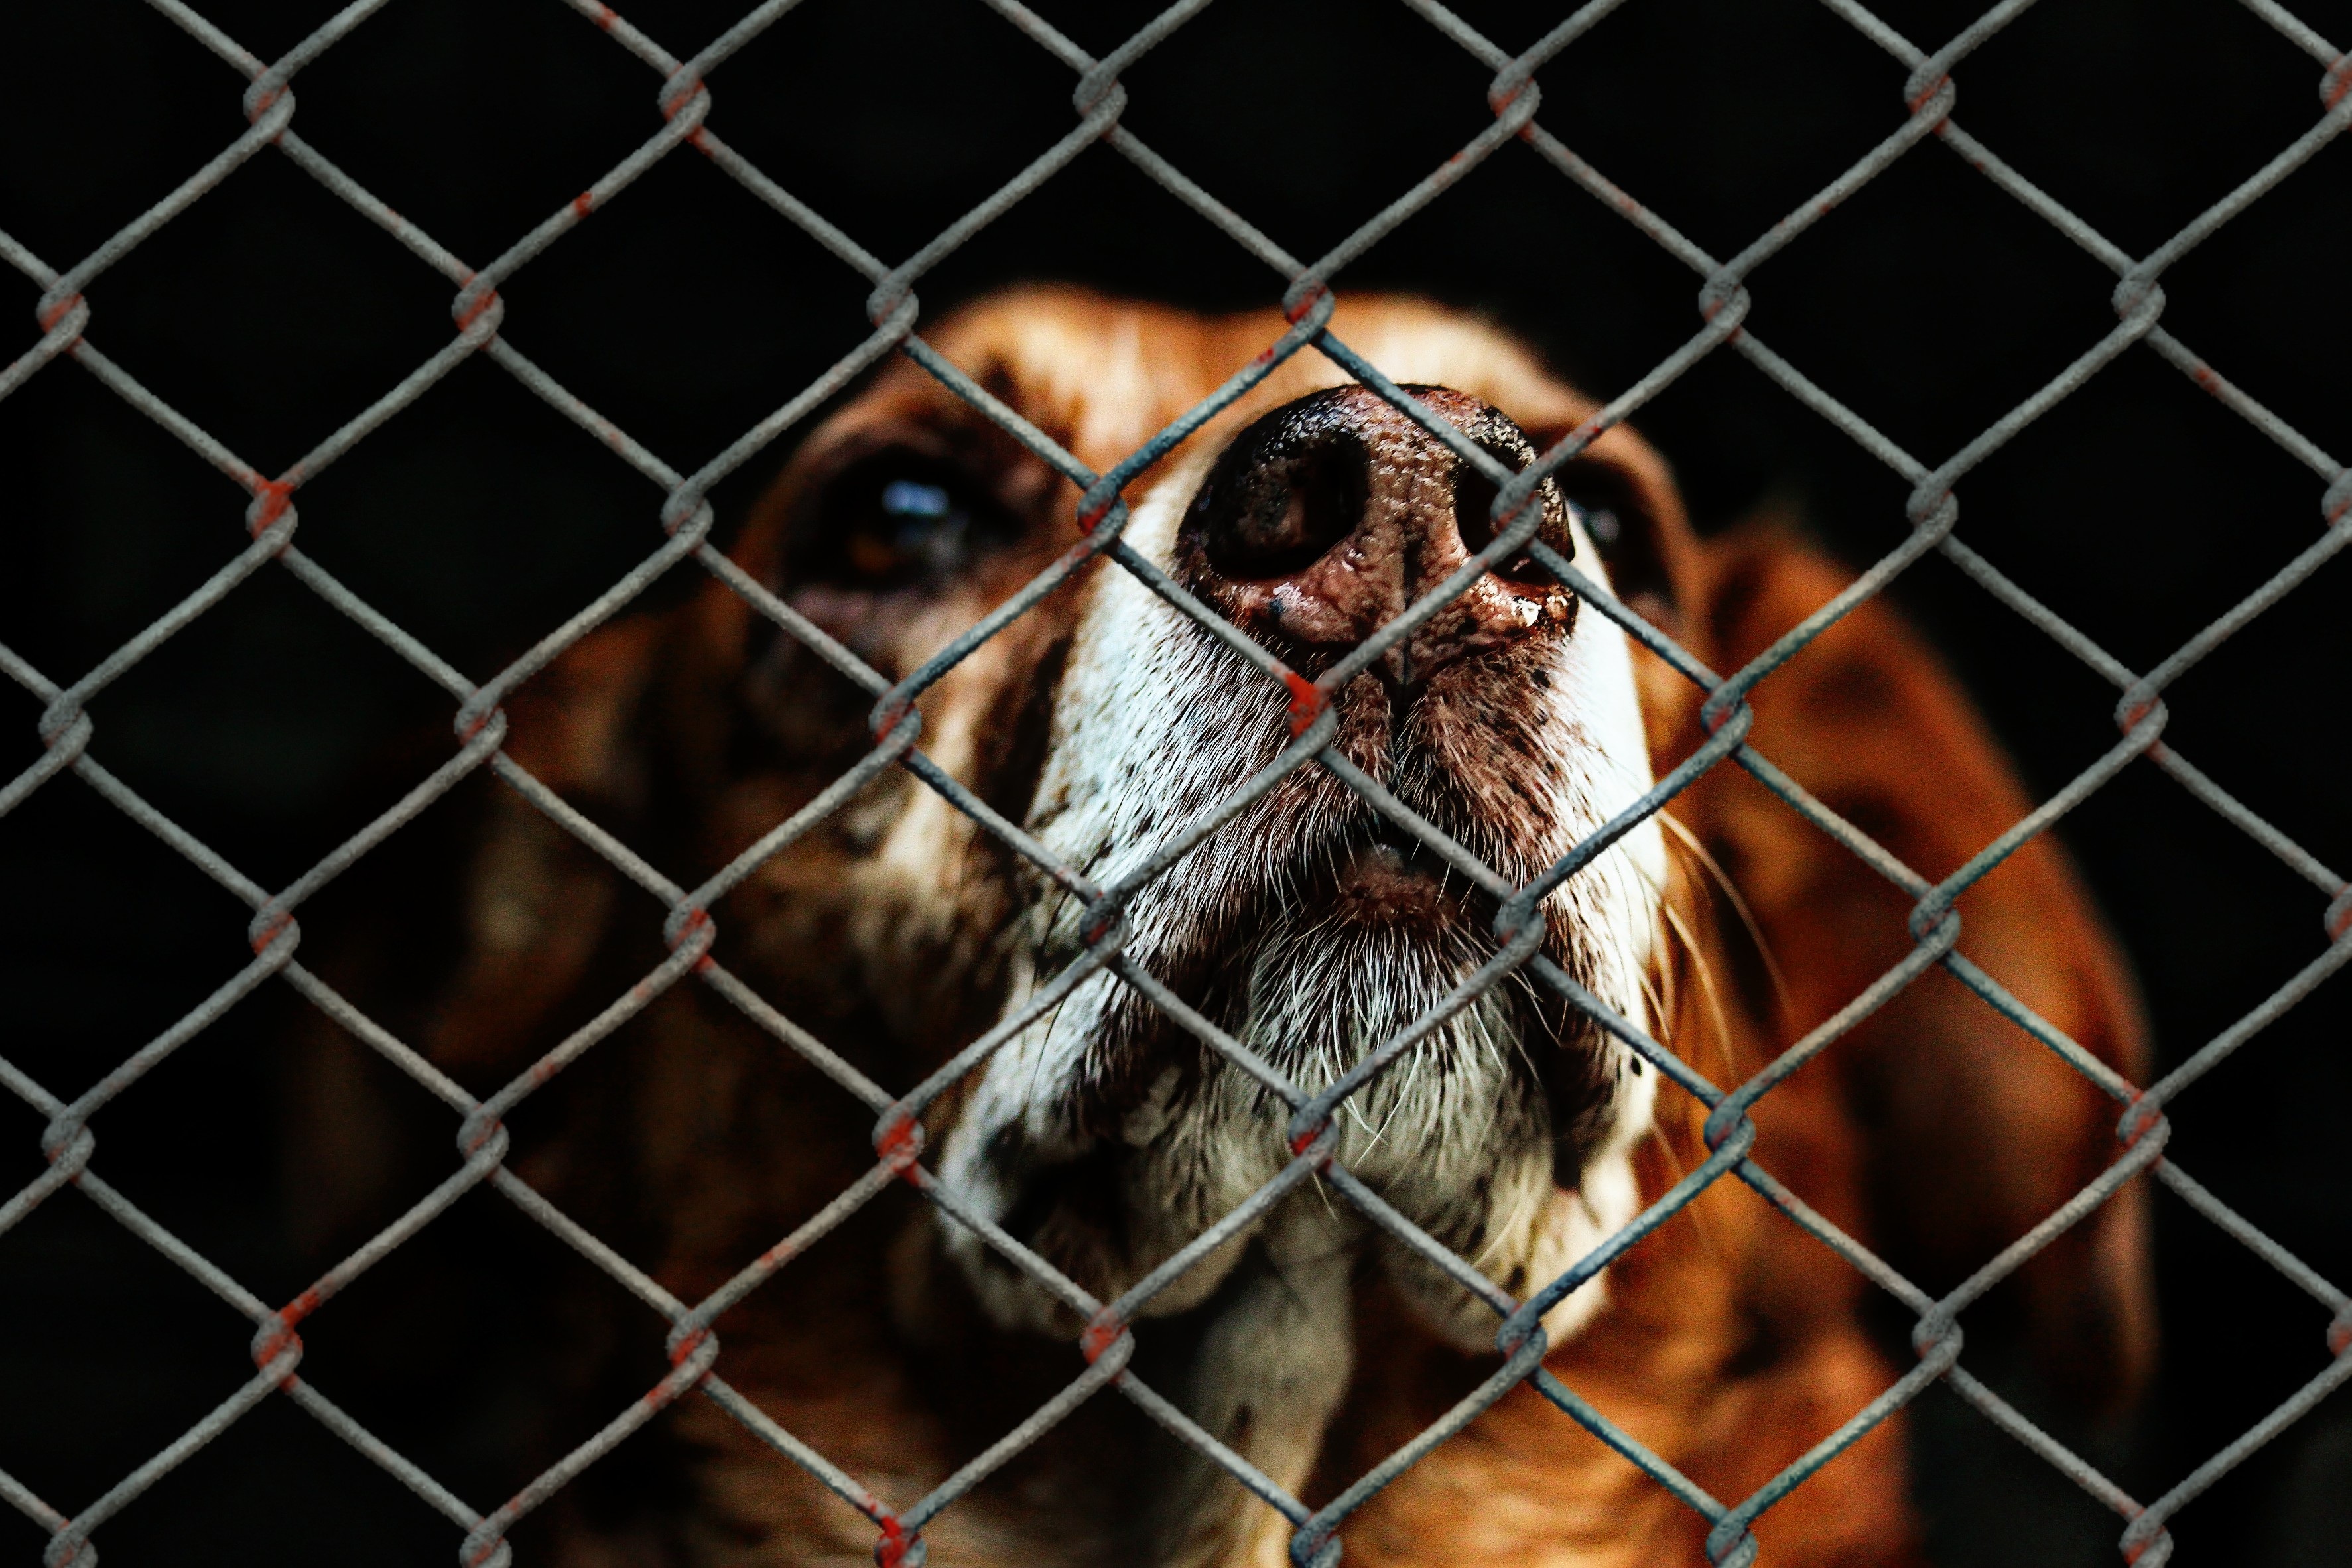
fence, sweet, dog, cute, charity, player, help, sad, animals, not, animal world, save, emergency, rescue, wire mesh, imprisoned, dog look, animal welfare, animal shelter, terrible, animal rescue, helpless, heartbreaking, poor animal